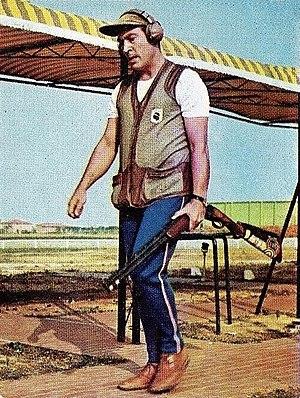
CAMPIONI dello SPORT 1973/74-Figurina n.370- CARREGA - TIRO A VOLO
Michel Carrega, né le 25 septembre 1934 à Paris, est un ancien tireur sportif français, résident près de Bastia en Costa Verde, de fait également amateur de plongée sous-marine.